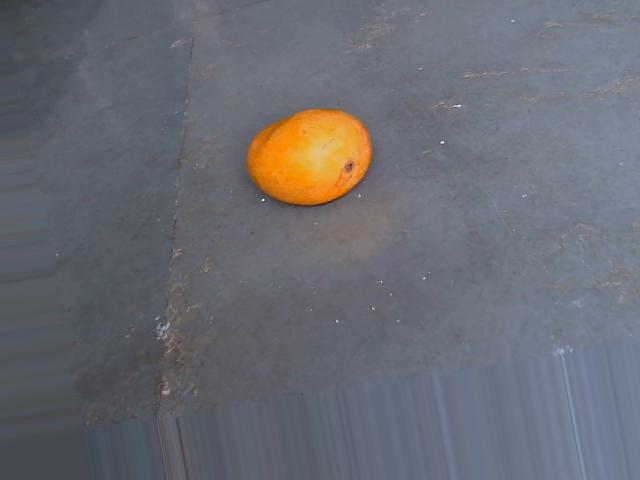
Label: Ripe_Mango